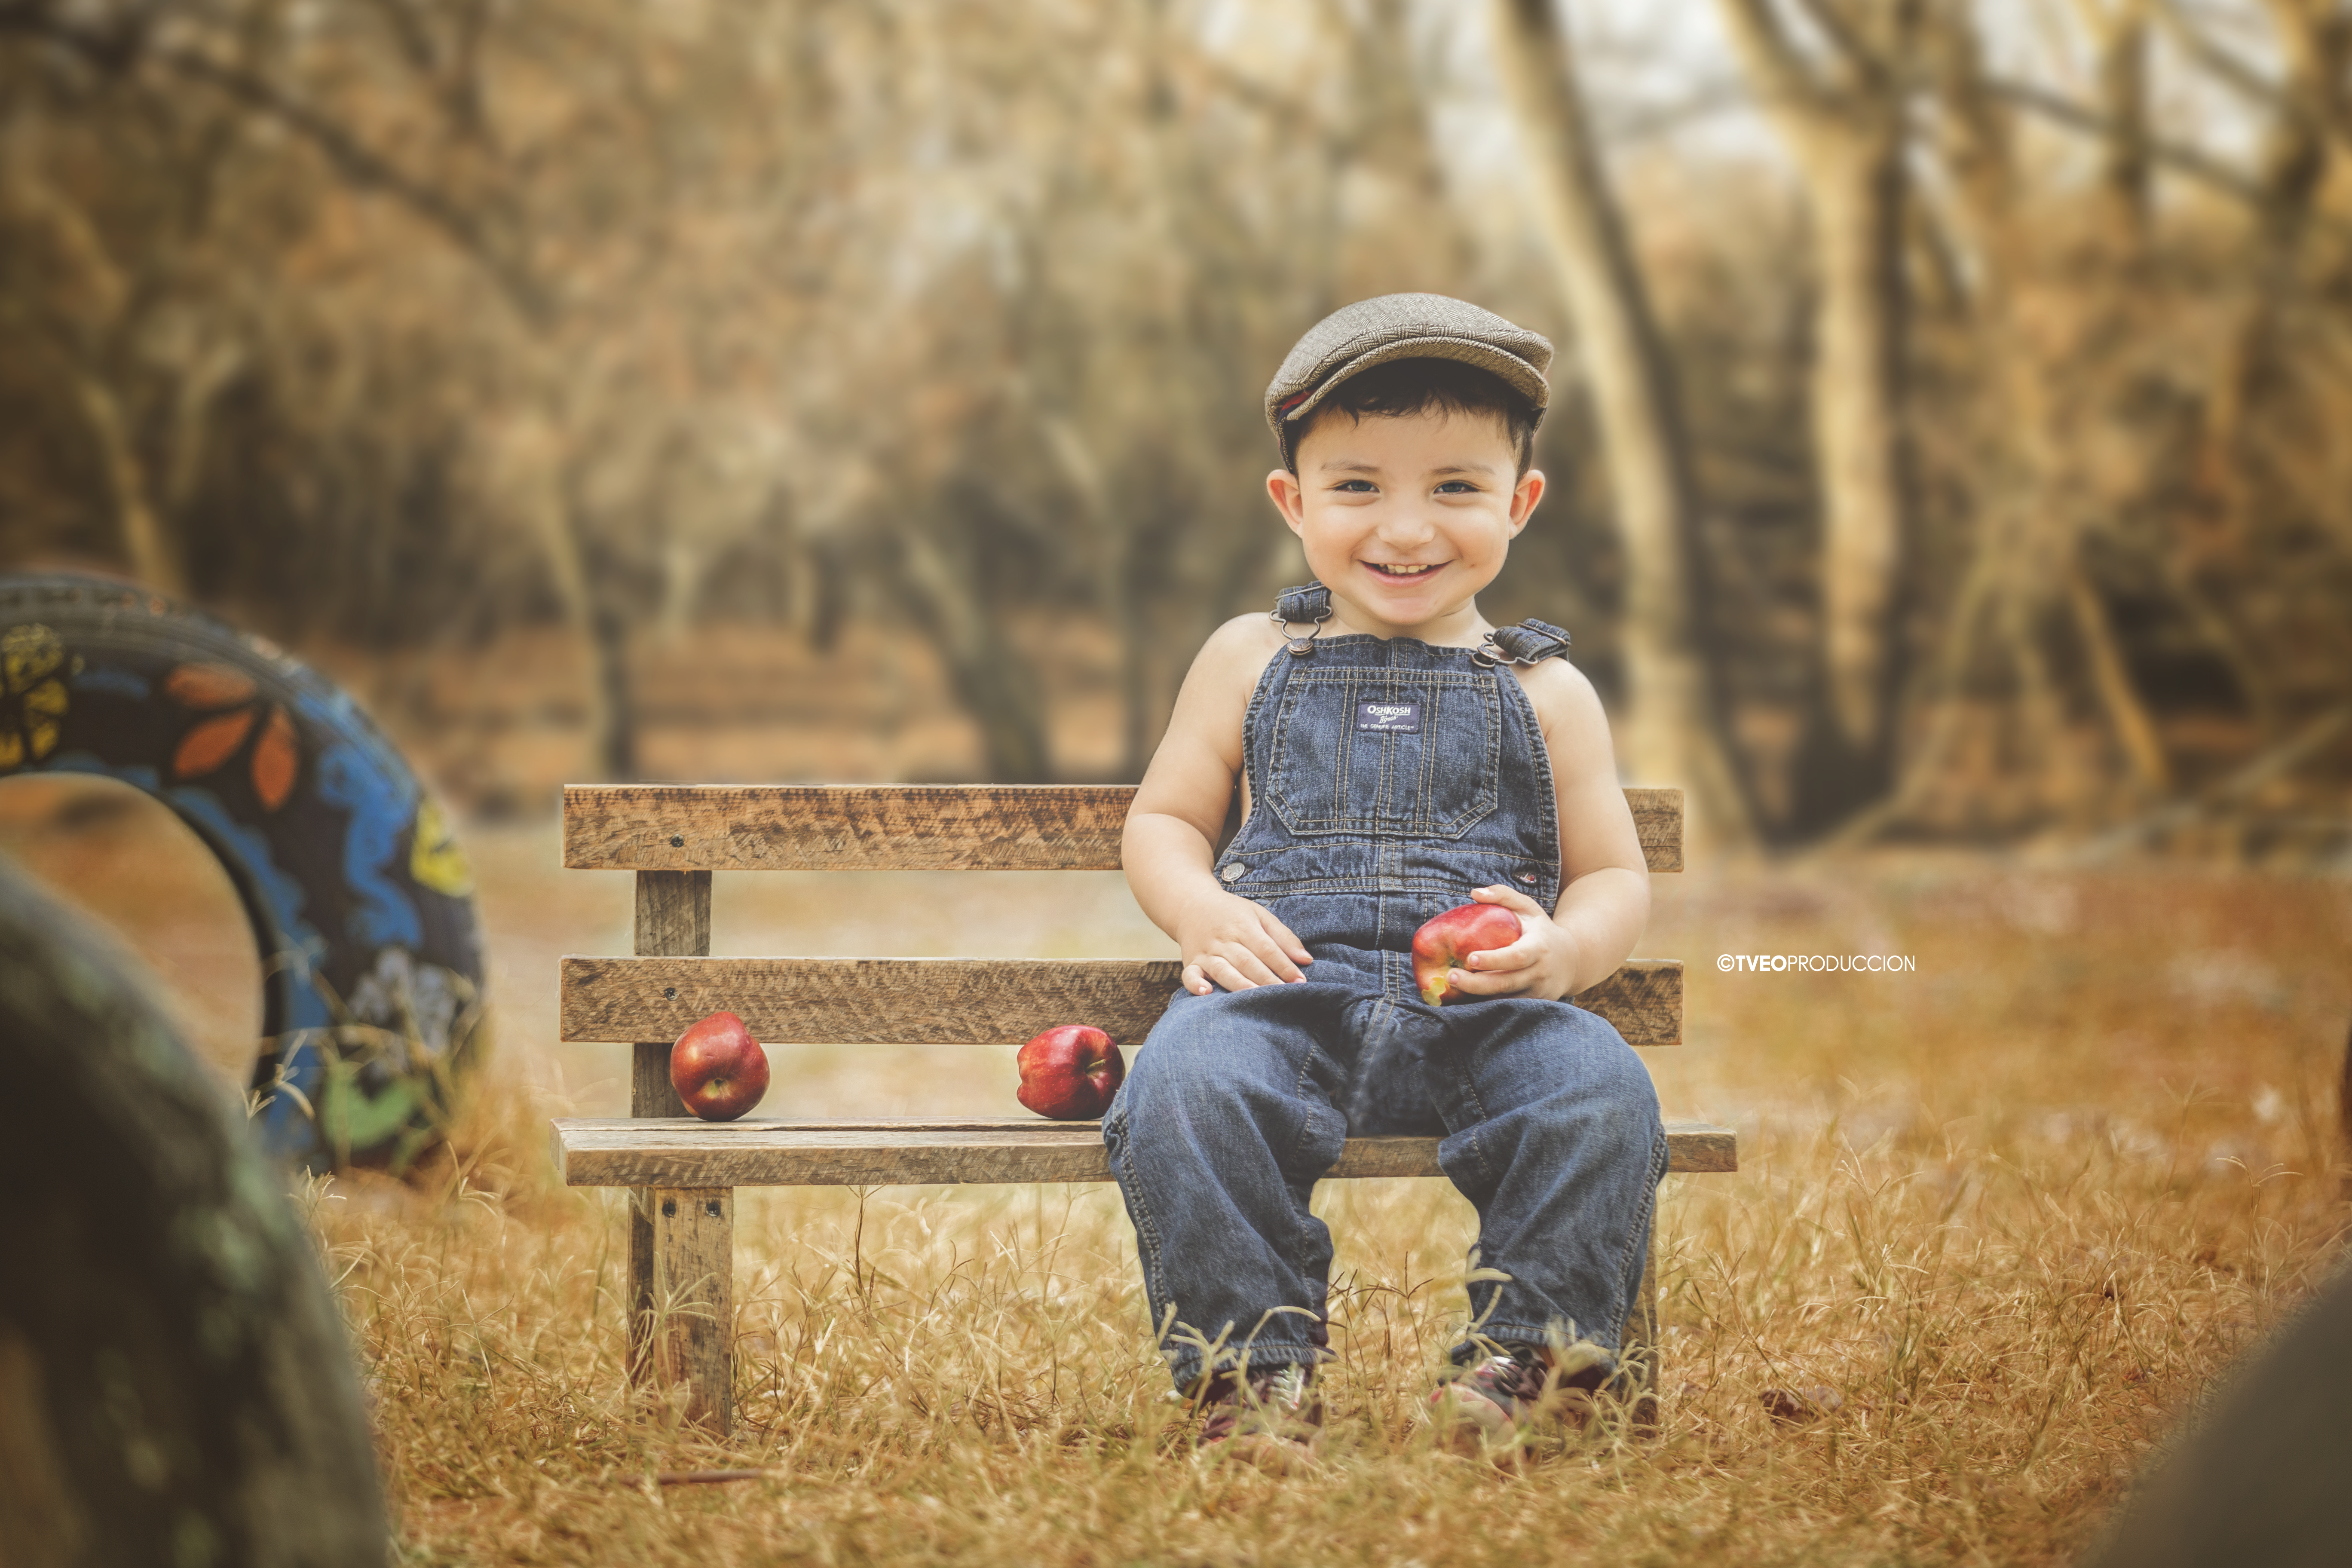
baby, children, happy, vintage, one year, classic, photograph, child, people, sitting, toddler, yellow, male, leaf, smile, tree, photography, portrait photography, fun, autumn, sunlight, child model, portrait, family